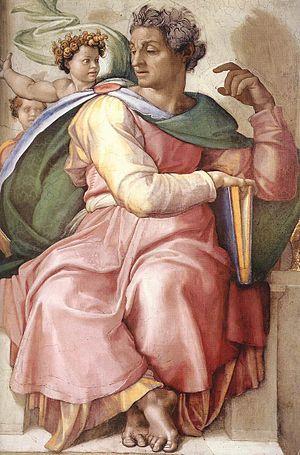
Vers 720/715 : fondation de Sybaris sur le golfe de Tarente, près de l'embouchure du Crathis, par des Achéens.
Yitro, Yithro, ou, selon la prononciation ashkénaze, Yisro est la dix-septième parasha du cycle annuel juif de lecture de la Torah, et la cinquième parasha du Sefer Shemot.
La chapelle Sixtine, appelée originellement chapelle de Sixte, est une des salles des palais pontificaux du Vatican et fait partie des Musées du Vatican. Remplaçant la chapelle Pauline puis le palais du Quirinal, la chapelle Sixtine est le lieu où, traditionnellement depuis le XVᵉ siècle, les cardinaux réunis en conclave élisent le nouveau pape, et obligatoirement depuis la constitution apostolique édictée par Jean-Paul II en 1996, intitulée Universi Dominici gregis.
Tazria, 13ᵉ mot et premier significatif de la parasha, ou plus exactement ki tazria est la 27ᵉ section hebdomadaire du cycle annuel de lecture de la Torah et la quatrième du Livre du Lévitique.
Shemot est la treizième parasha du cycle annuel juif de lecture de la Torah et la première parasha du Sefer Shemot, second Livre du Pentateuque.
Vayelekh, Vayeilekh, VaYelekh ou Va-yelekh est la 52ᵉ section hebdomadaire du cycle annuel de lecture de la Torah et la neuvième du Livre du Deutéronome.
Nitzavim, Nitsavim, ou Netzavim est la 51ᵉ section hebdomadaire du cycle annuel de lecture de la Torah et la huitième du Livre du Deutéronome.